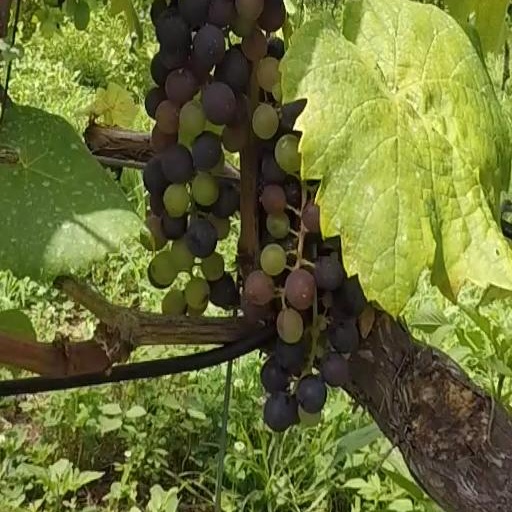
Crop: grape